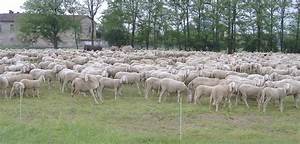
Label: pecora